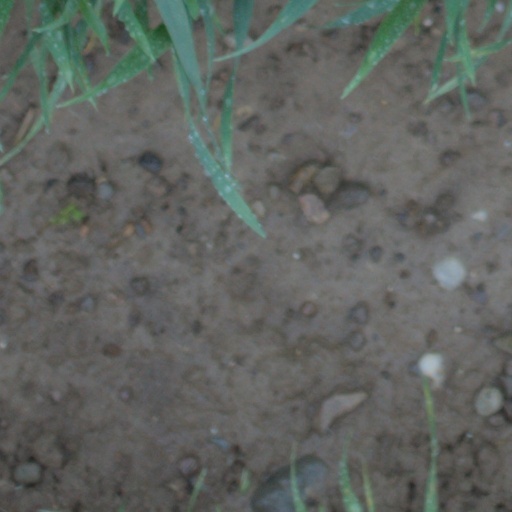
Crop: wheat